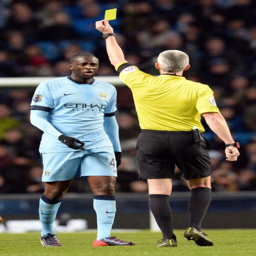
footballer receives a yellow card during their match against football team